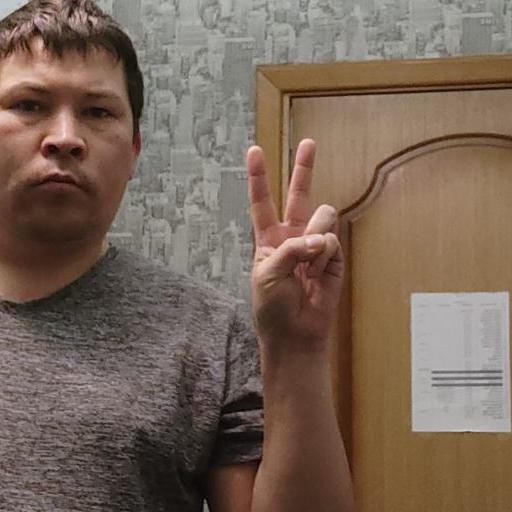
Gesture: peace